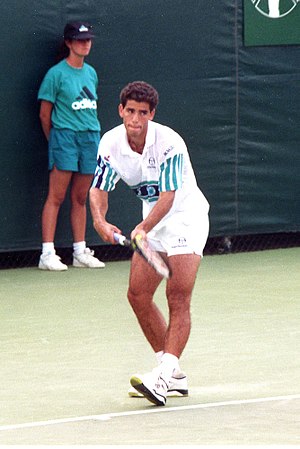
Vindere af grand slam-mesterskaber i herresingle / Alle mestre
Pete Sampras vandt 14 grand slam-titler, heraf 7 ved Wimbledon-mesterskabet. 14 titler var verdensrekord, da han stoppede karrieren i 2002.
Vindere af grand slam-mesterskaber i herresingle er en liste over vinderne af herresinglerækken ved de fire grand slam-turneringer, Australian Open, French Open, Wimbledon-mesterskaberne og US Open.